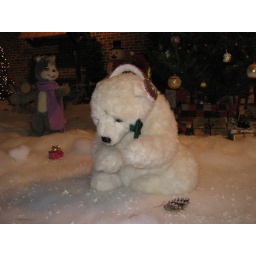
I really wanted to reach over and take this polar bear home with me, but I feared woodland animal retribution.